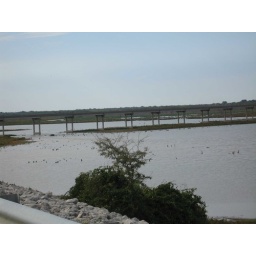
Shot of a bridge running North from 380 and you can see how it's dried up under most of it.